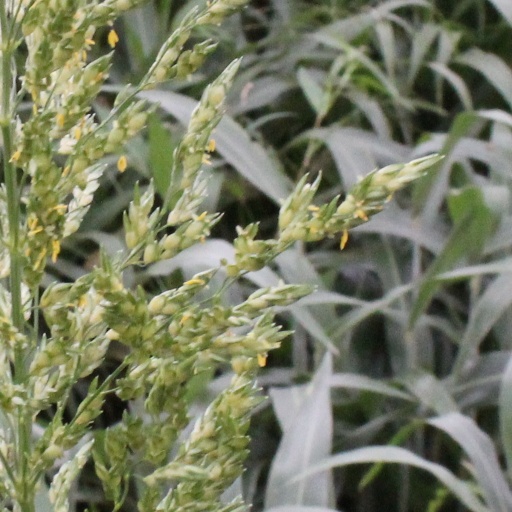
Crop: sorghum